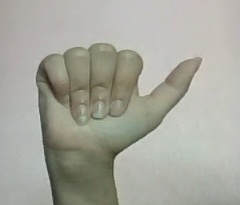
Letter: dhad